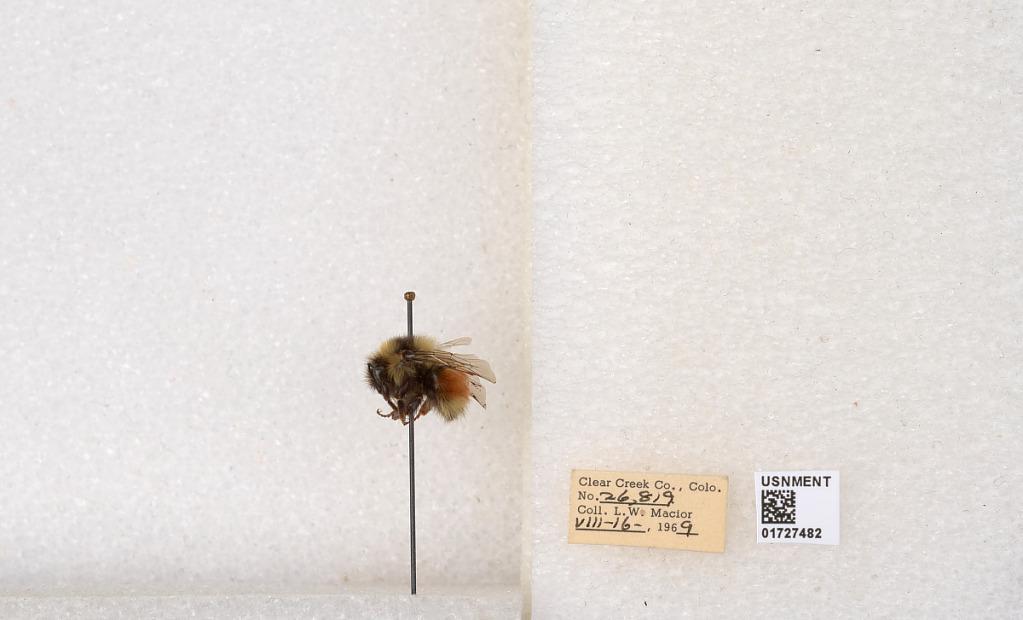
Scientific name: Bombus (Pyrobombus) sylvicola Kirby
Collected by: L. Macior
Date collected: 1969-8-16
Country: United States
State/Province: Colorado
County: Clear Creek
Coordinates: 39.7006, -105.694